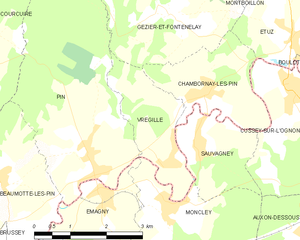
Carte des communes françaises